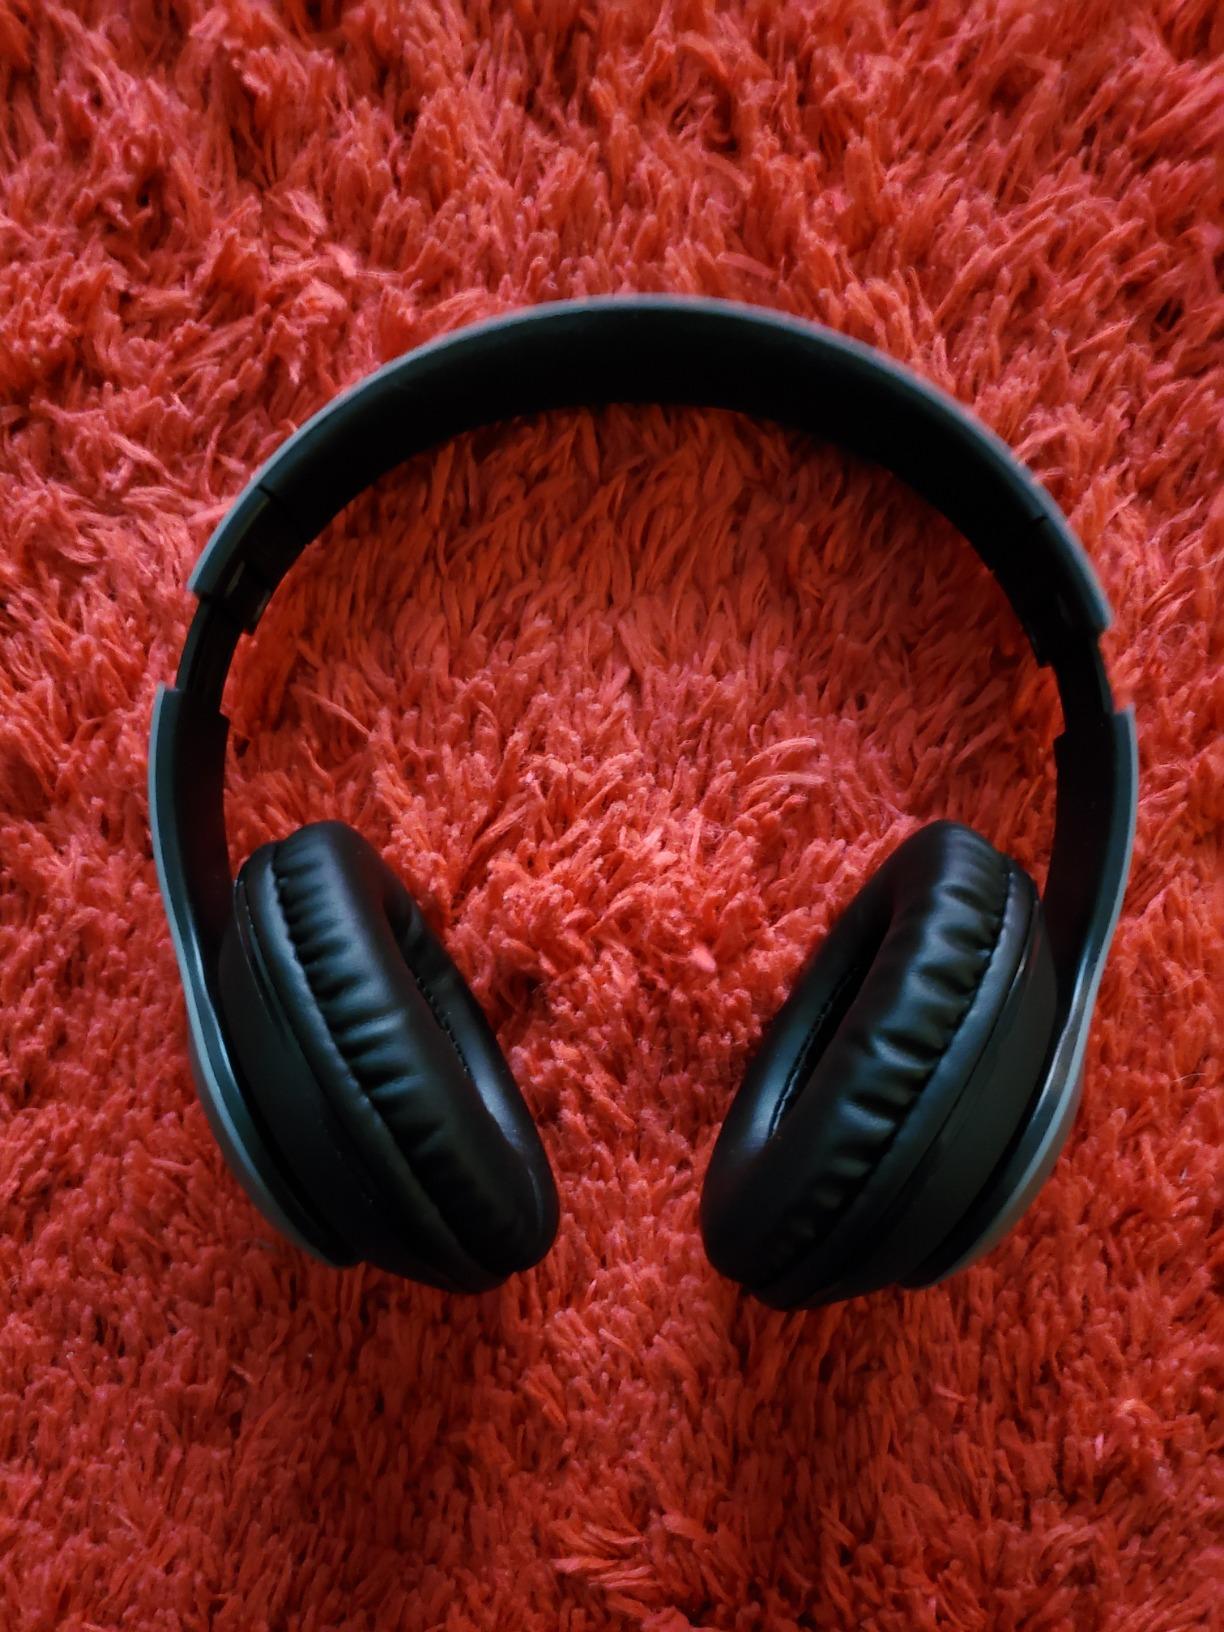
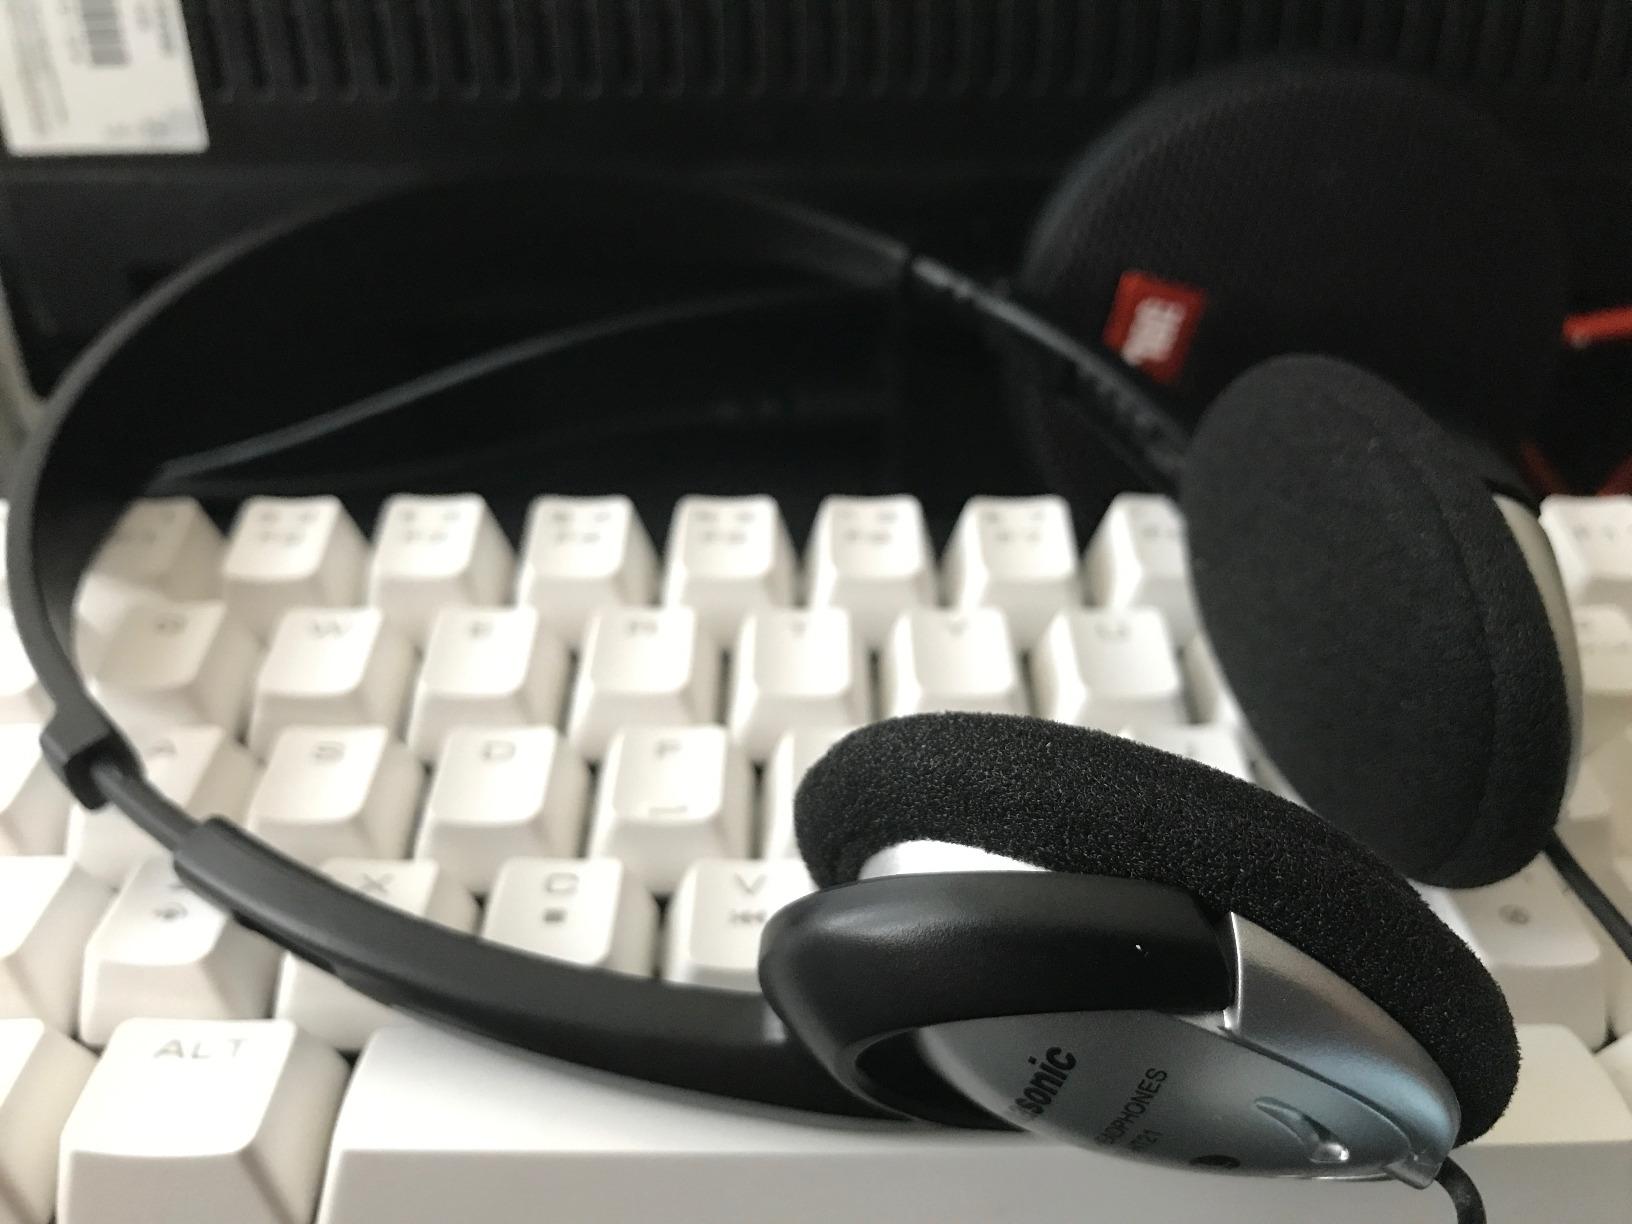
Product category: headphones
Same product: no